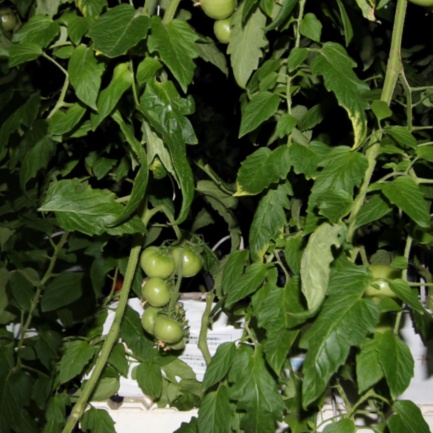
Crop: tomato